Food in ancient Rome

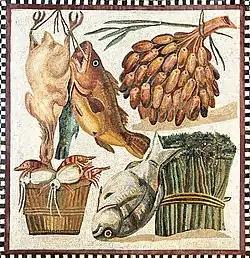
Still life on a 2nd-century mosaic

The central government took an active interest in supporting agriculture. Producing food was the top priority of land use. Larger farms "(latifundia)" achieved an economy of scale that sustained urban life and its more specialized division of labor. The Empire's transportation network of roads and shipping lines benefitted small farmers by opening up access to local and regional markets in towns and trade centers. Agricultural techniques such as crop rotation and selective breeding were disseminated throughout the Empire, and new crops were introduced from one province to another, such as peas and cabbage to Britain.